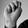
ASL letter: N